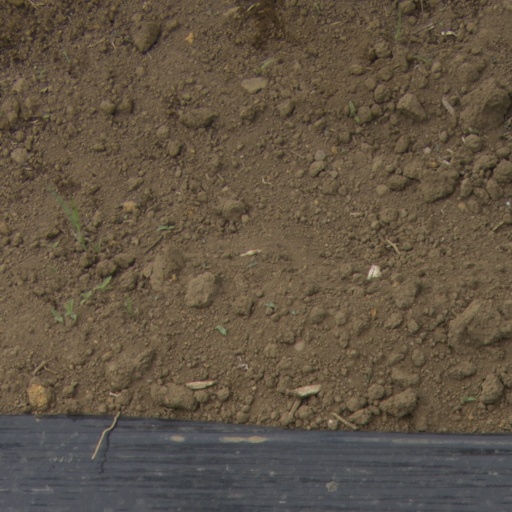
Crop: Jerusalem artichoke